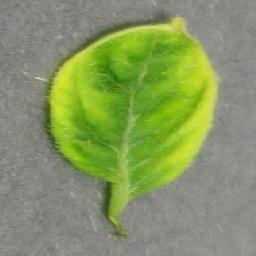
Label: Tomato___Tomato_Yellow_Leaf_Curl_Virus